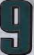
Number: 9